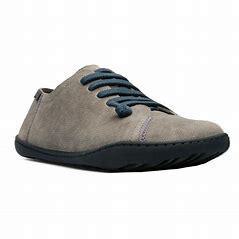
Brand: Camper
Model: PEU